Kaiji (manga)

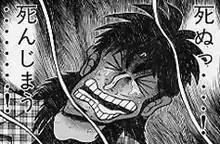
An example of Fukumoto's technique to convey the characters feelings through unrealistic visual expressions

"Kaiji", and most of Fukumoto's other works as well, are drawn in a "cartoonish and loose" style. Fukumoto uses techniques like shake up the character's eyeballs and face to express their feelings. The titular character is drawn "sharper": he has an angular face, pointy chin and sharp nose, making it difficult to freehand draw him. Fukumoto uses a ruler and rotates the manuscript paper to draw him. For the antagonists, Fukumoto depicts their "ugliness" by bringing up a scary look in their eye and "threatening teeth." Fukumoto uses his trademark onomatopoeia, , to express the characters' uneasiness. He also uses visual metaphors, like making Kaiji jump a large crevice or drawing him into a rushing torrent of water, to express the uneasy atmosphere. Women rarely appear in the series, with Mikoko Sakazaki being the most prominent one, and their appearance in gambling scenes are even rarer, as Fukumoto reportedly stated that women are unnecessary in the gambling world; nevertheless, in July 2019, Fukumoto started "Yami-ma no Mamiya", a gambling mahjong manga series which features a female character as protagonist.